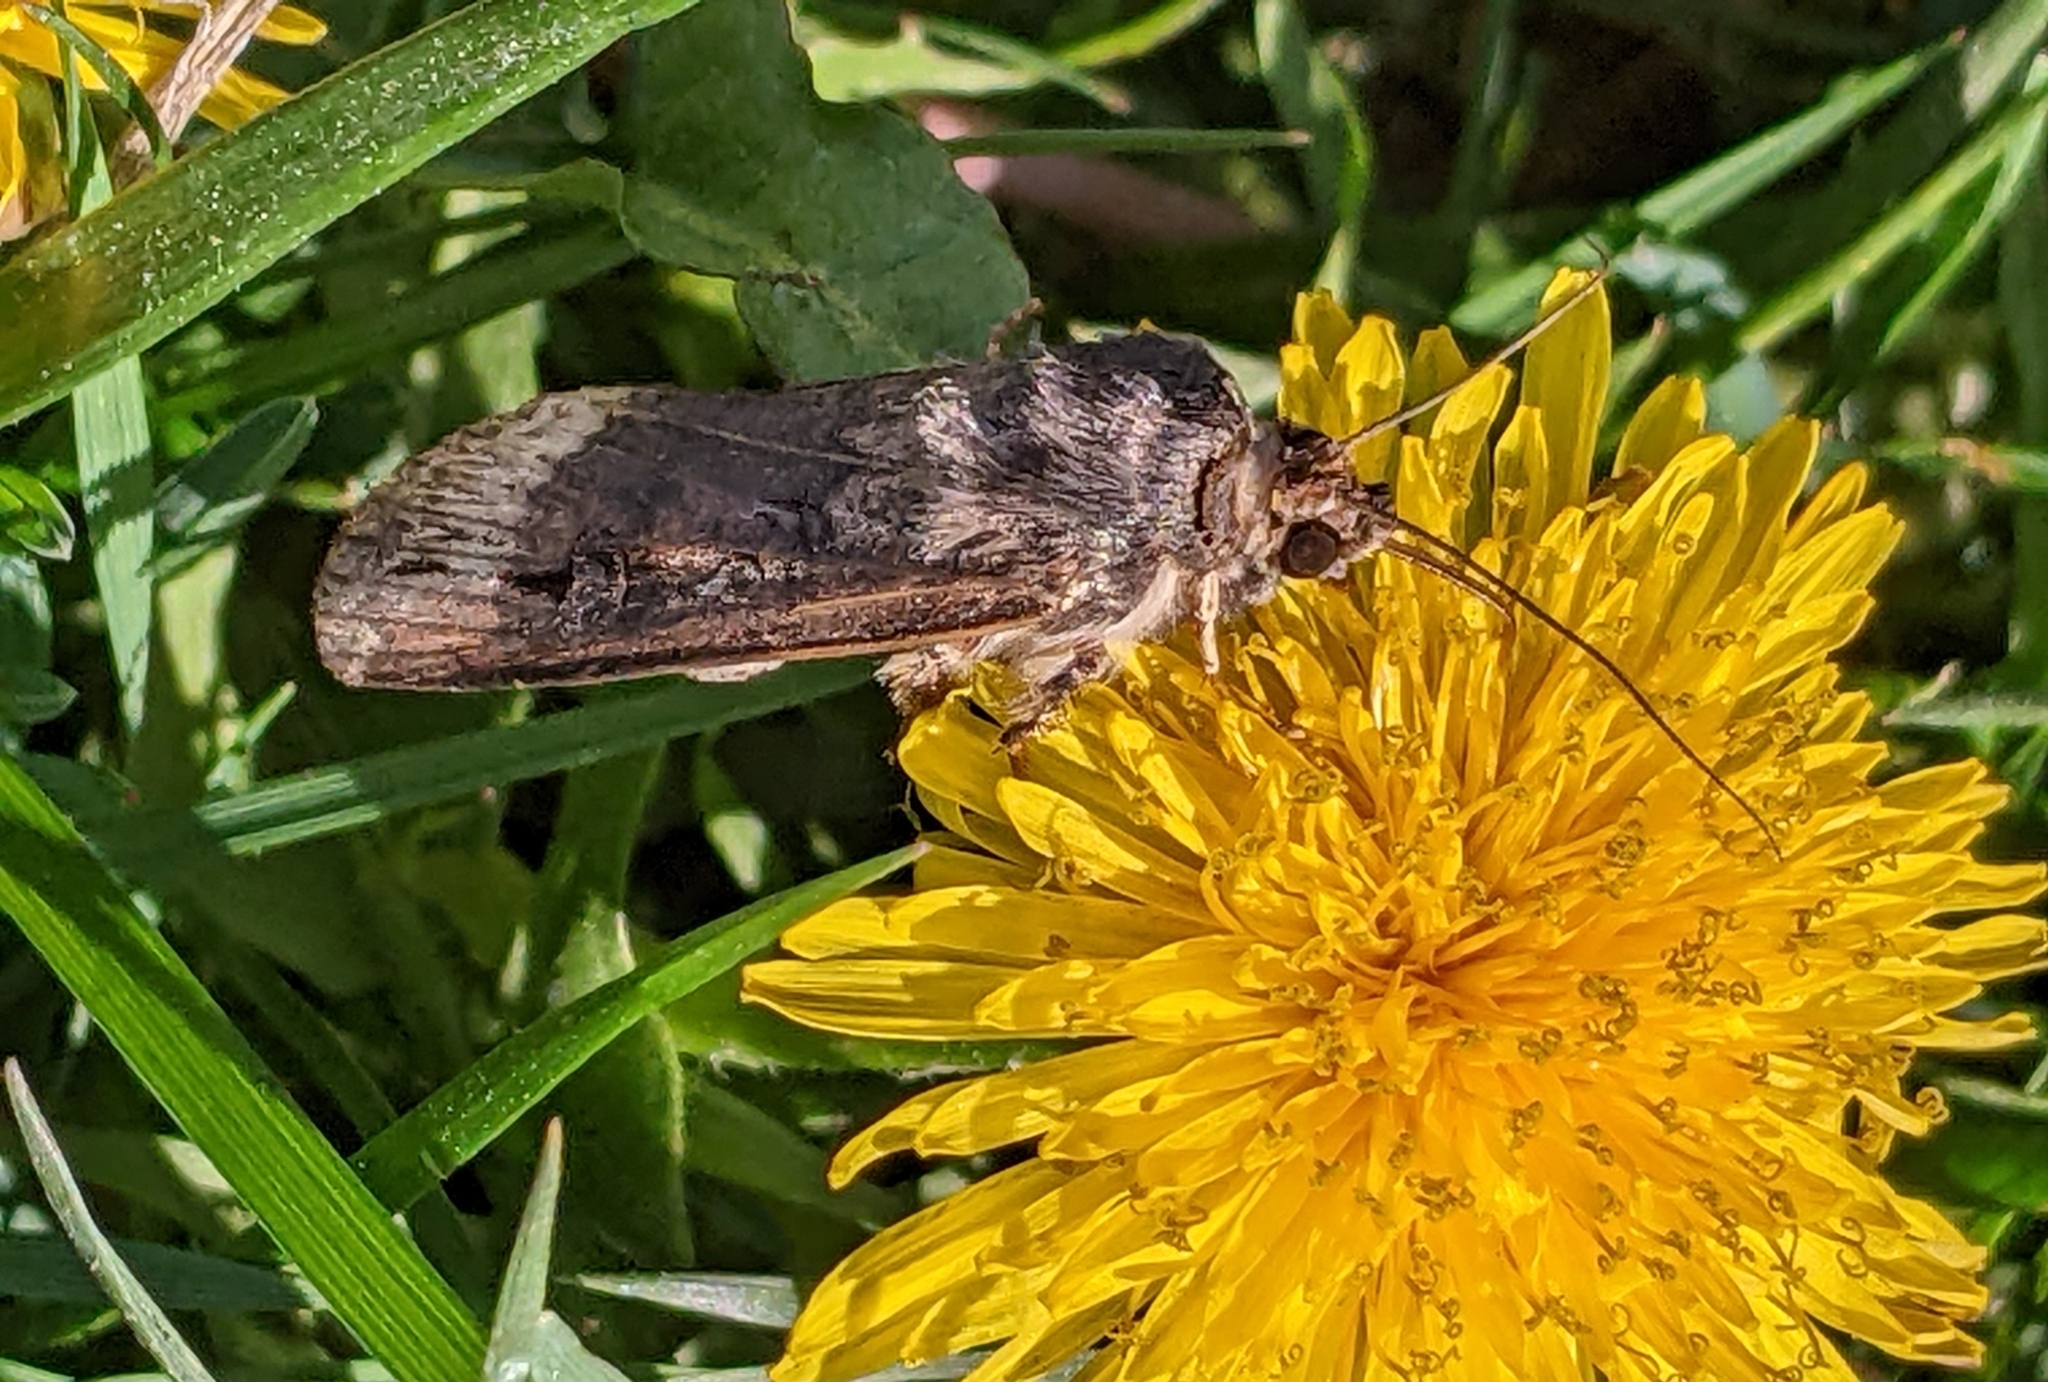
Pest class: cutworms